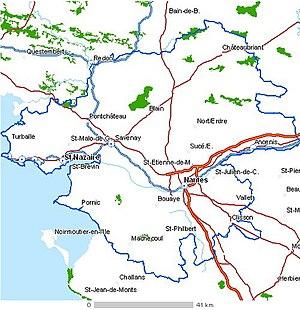
Située sur la côte atlantique de la France, juste au Sud du début de la péninsule bretonne, la Loire-Atlantique est limitrophe des départements du Morbihan au Nord-Ouest, d'Ille-et-Vilaine au Nord, de Maine-et-Loire à l'Est et de Vendée au Sud. La côte Ouest est bordée par l'océan Atlantique. Le département est traversé par la Loire qui, formant un estuaire à partir de Nantes, se jette dans l'océan au niveau de Saint-Nazaire.